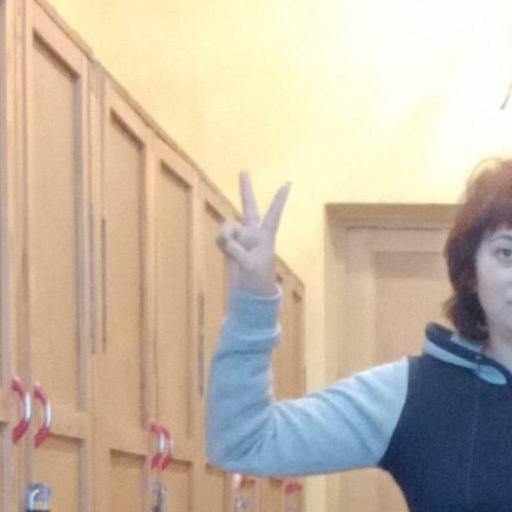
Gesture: peace